Mikhail Gorevoy

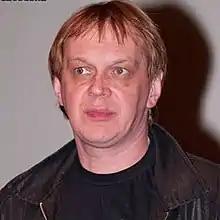
Mikhail Gorevoy, 2010

Mikhail Vitalievich Gorevoy (born 19 May 1965) is a Russian actor, occasionally credited as Michael Gor in English language productions, best known internationally for playing Vladimir Popov in the James Bond film "Die Another Day". He also played the role of Ivan Alexandrovich Schischkin in "Bridge of Spies".